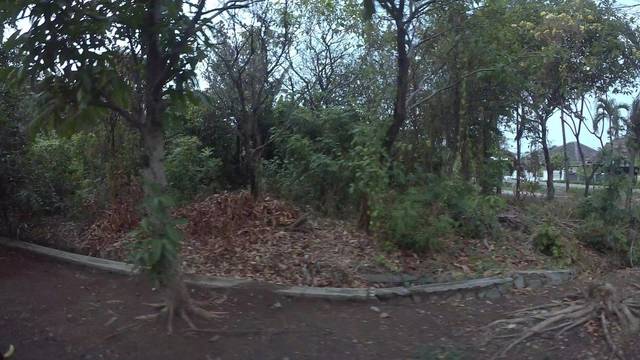
Region: Indonesia
Coordinates: -6.257, 106.876